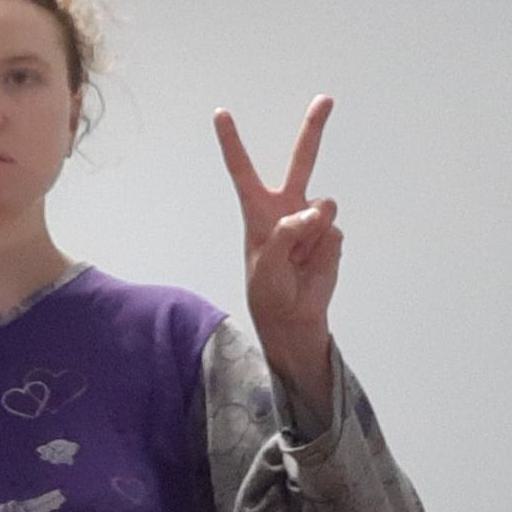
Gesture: peace